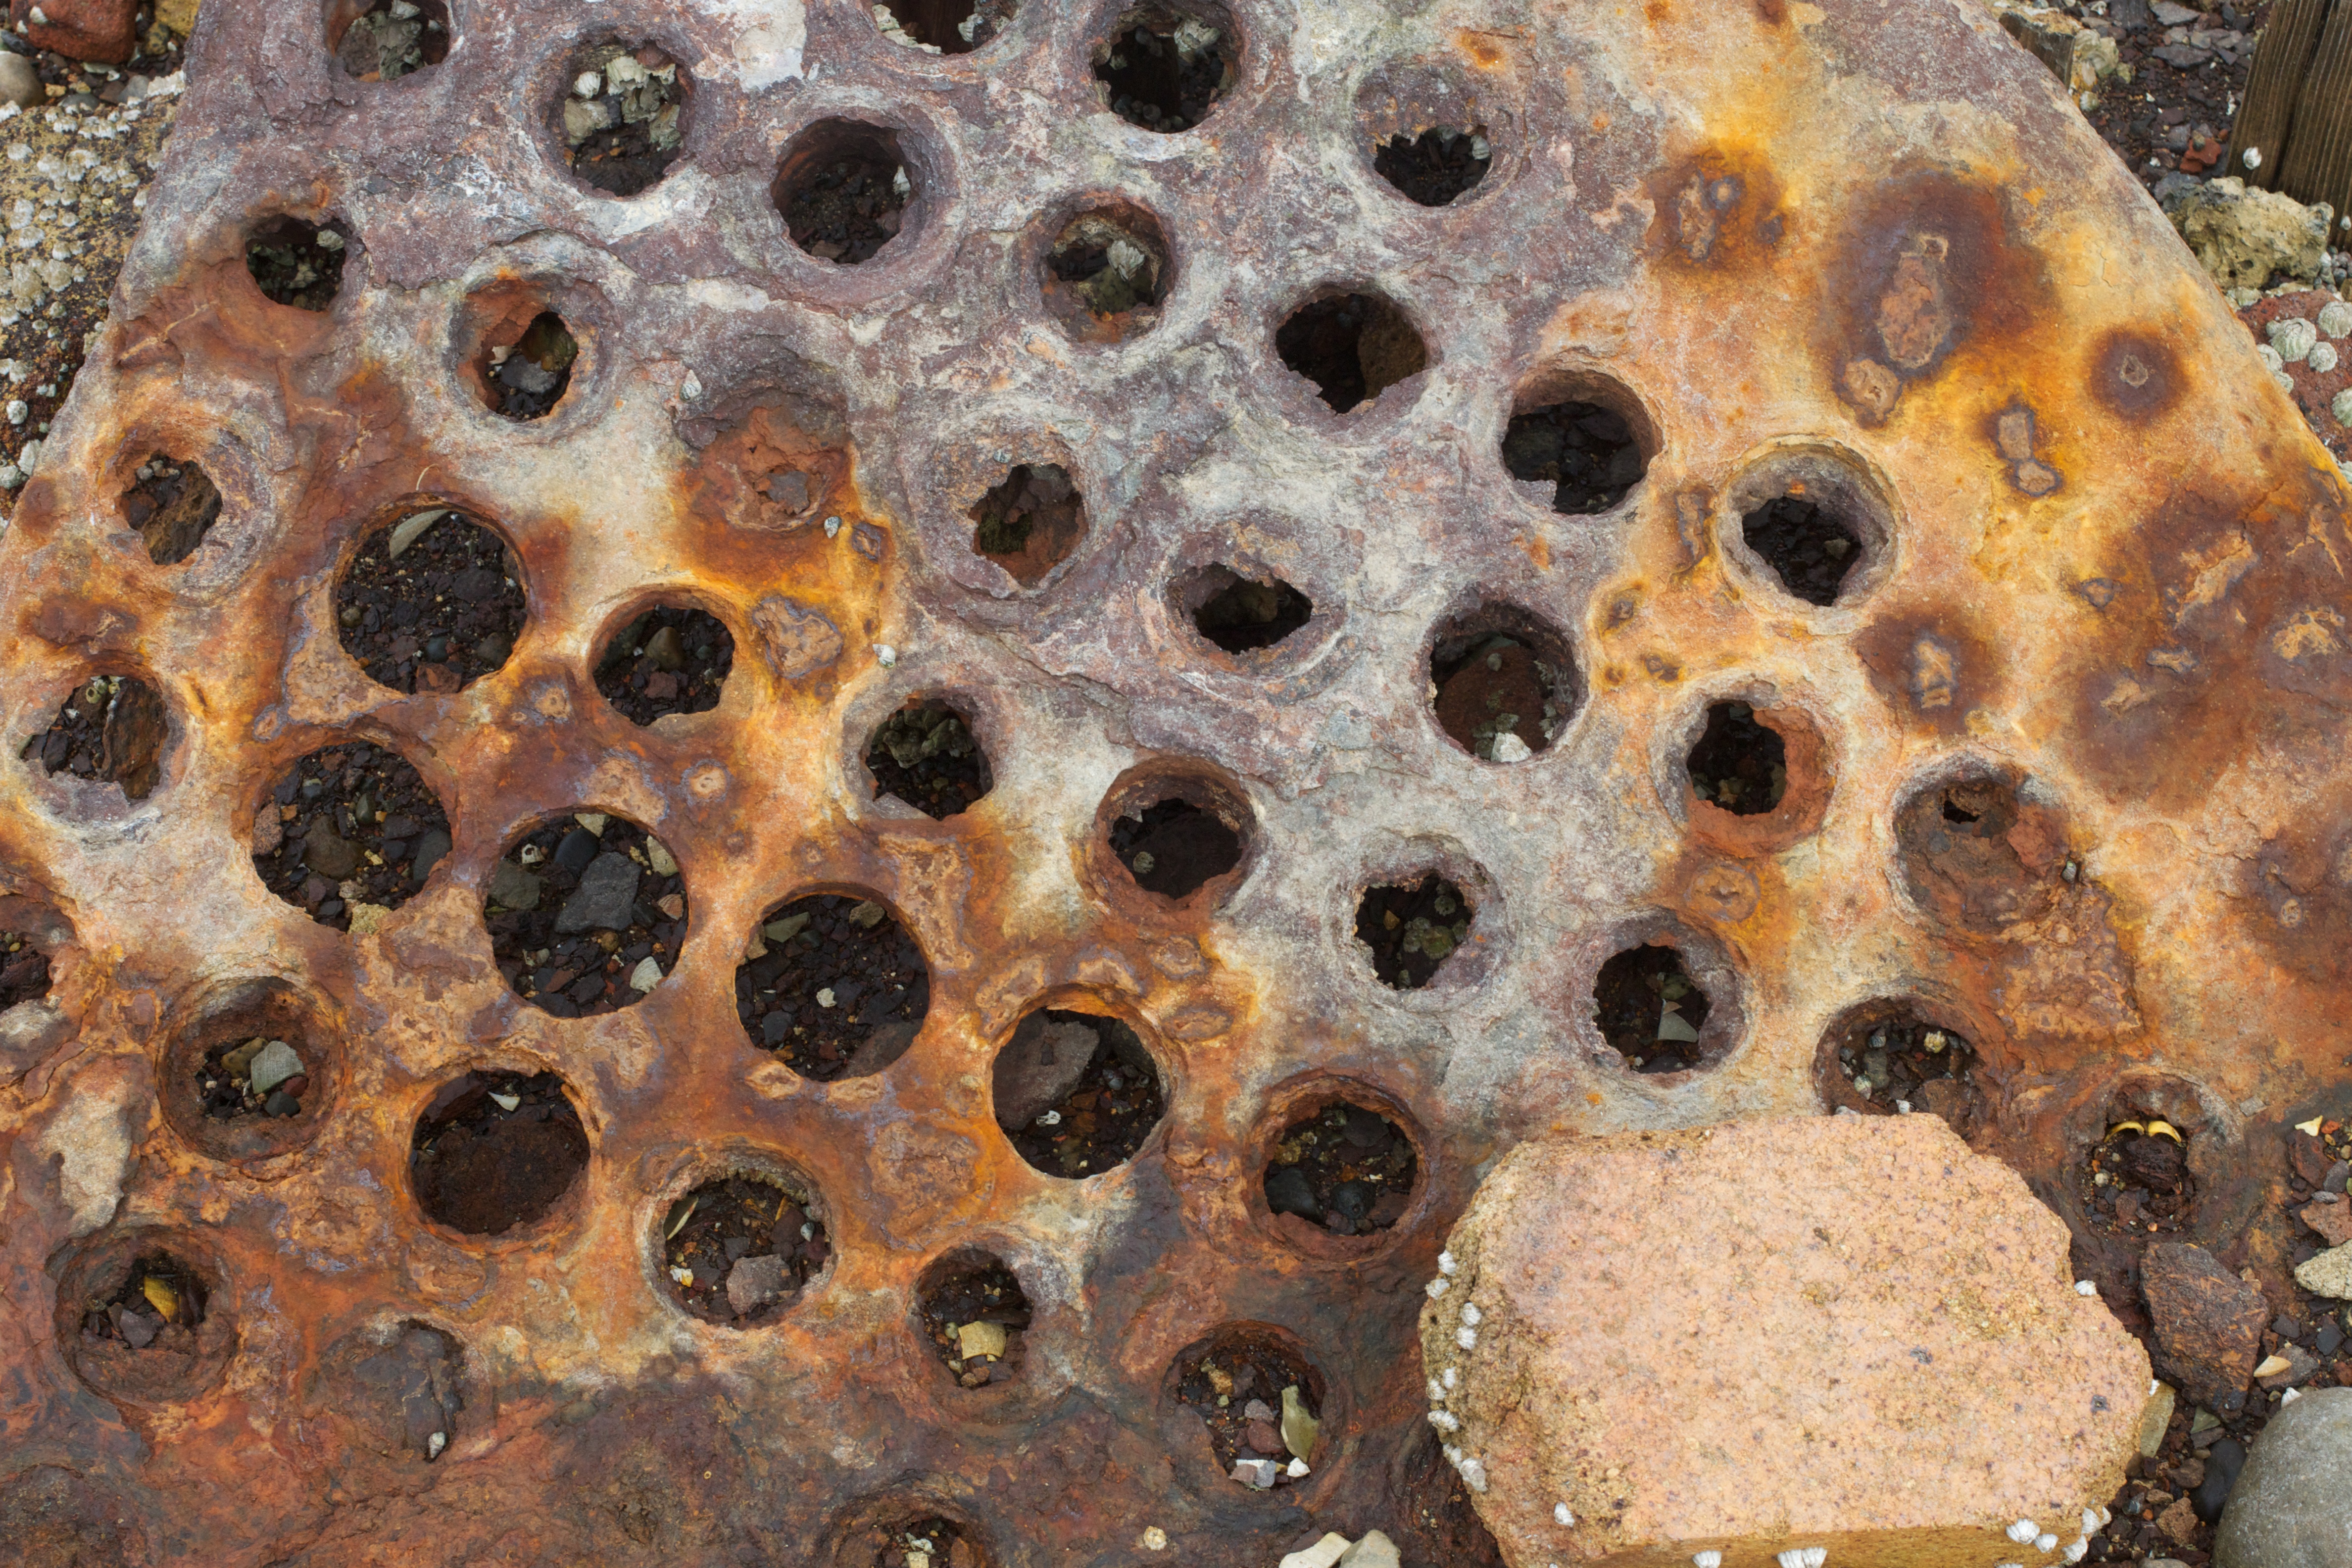
rock, pattern, insect, invertebrate, design, membrane winged insect